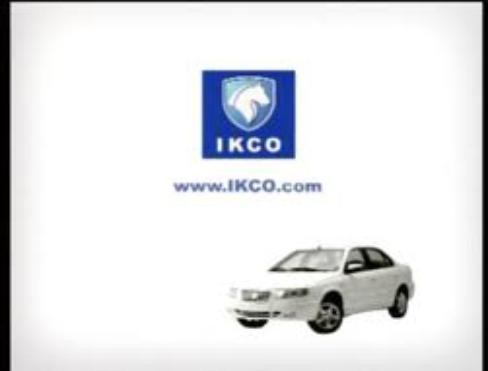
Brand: ikco
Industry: Transportation